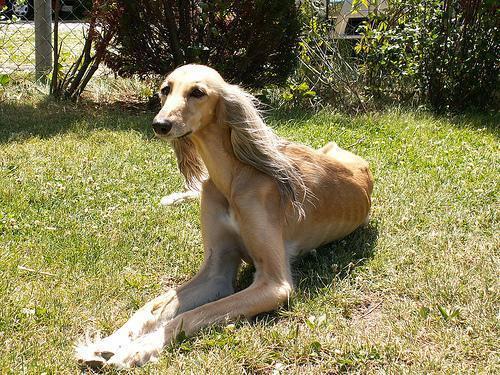
Saluki